James McDonald (businessman)

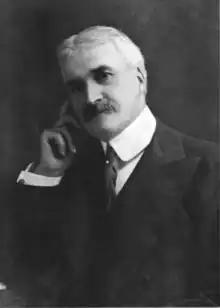

James McDonald (September 12, 1843 – January 15, 1915) was a British-born American oil industrialist.